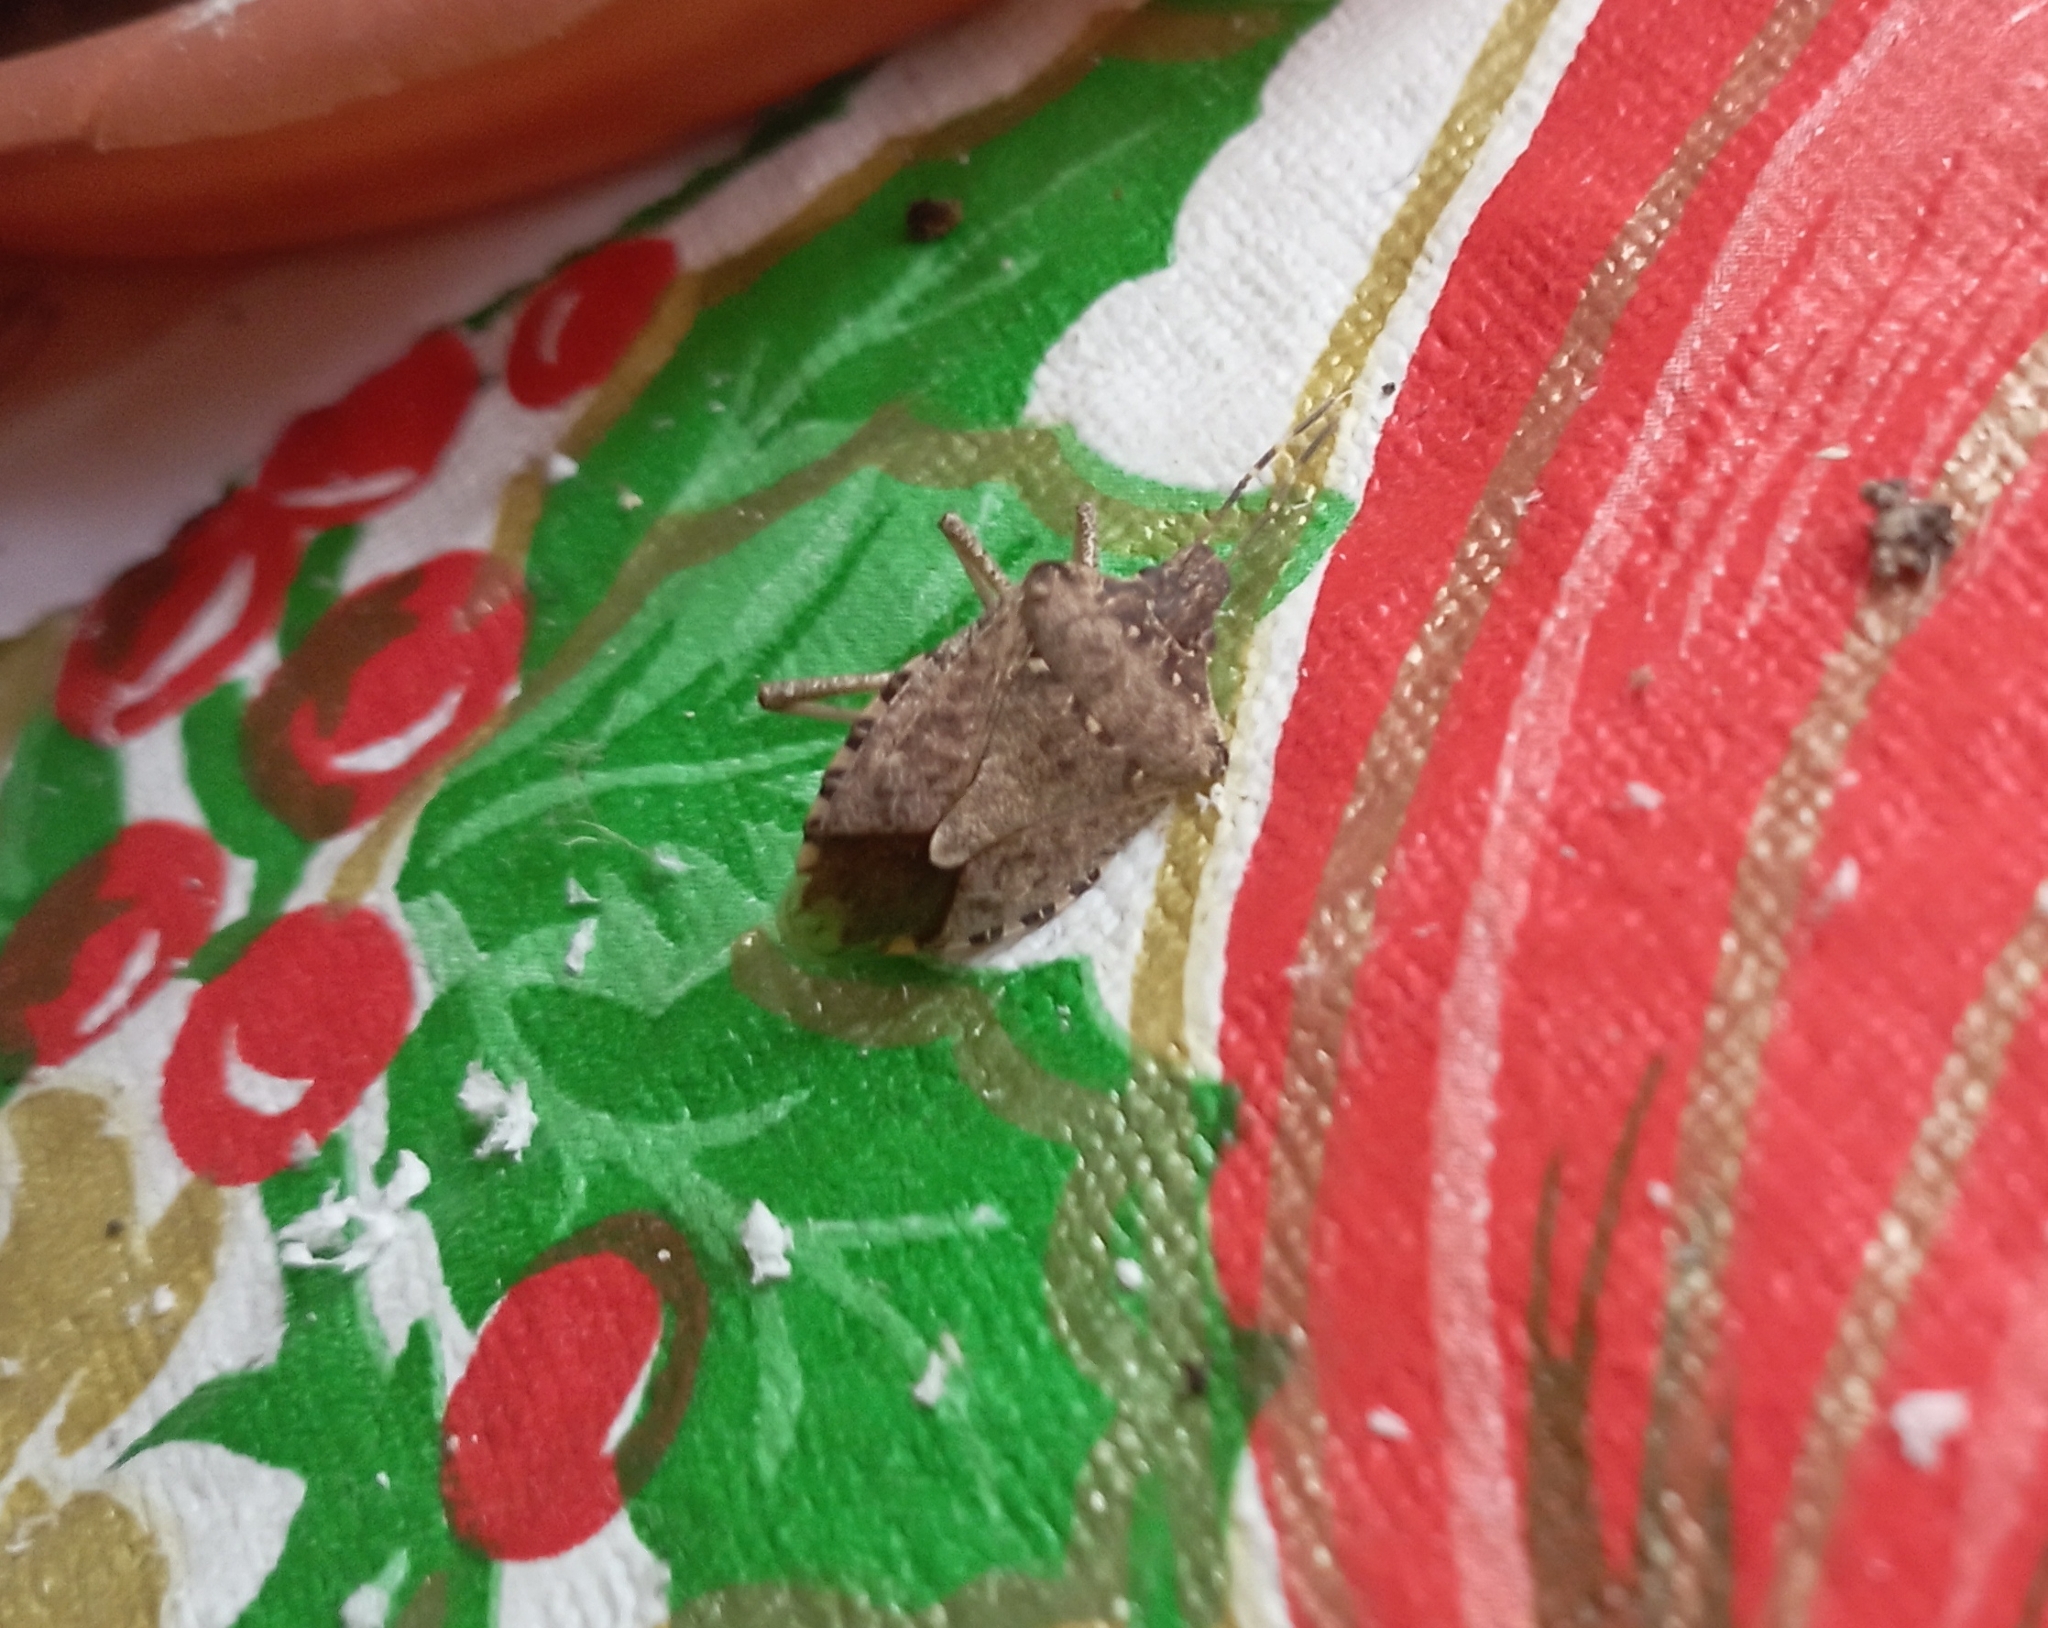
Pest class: stink_bug